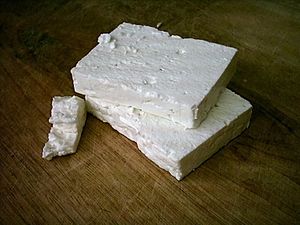
Beskyttet oprindelsesbetegnelse
Feta er en beskyttet oprindelsesbetegnelse, og siden oktober 2007 må der i EU kun sælges fetaost fra Grækenland.
I EU er Beskyttet oprindelsesbetegnelse, Beskyttet geografisk betegnelse og Garanti for Traditionel Specialitet systemer til at beskytte regionale landbrugsprodukter og levnedsmidler mod efterligninger. Produktbetegnelser, der er optaget på listen, f.eks. Champagne, Feta og Hushållsost, må kun anvendes hvis produkterne lever op til bestemte krav om geografisk oprindelse og fremstillingsmetode.